Bradbury Robinson

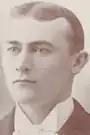
Former St. Louis Brown Tommy Dowd coached SLU in 1905

It was in the preseason of 1904 that Robinson first completely recognized the potential of the pass. Robinson later wrote: